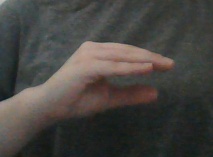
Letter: jeem